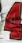
Number: 4